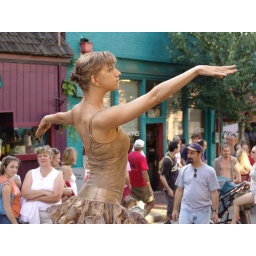
street girl in bronze